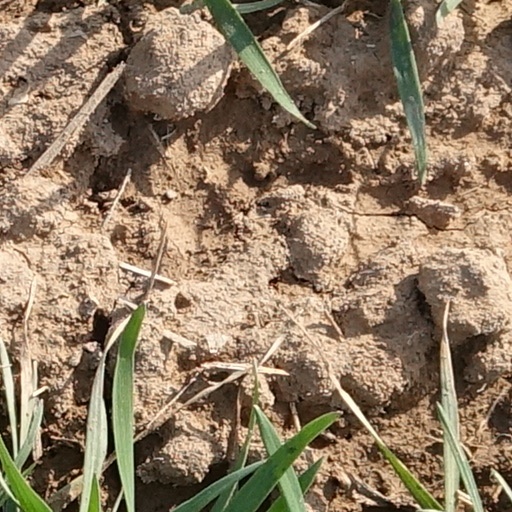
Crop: wheat